Hotel Californian (San Francisco, California)

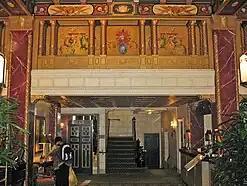

The building's exterior was constructed in a Renaissance Revival architecture style while the lobby was designed with Spanish Colonial Revival architecture features. The four story addition by Jacobs was finished in 1929 where he added 100 more rooms, added marble to the common areas, and added Art Deco features to the building's facade. The exterior includes pressed metal panels, balconies, and elaborate cornice decoration. It also features marble floors. It included a coffee shop and soda fountain counter area, which is now a restaurant.